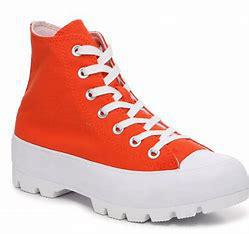
Brand: Converse
Model: Chuck Taylor All Star Platform